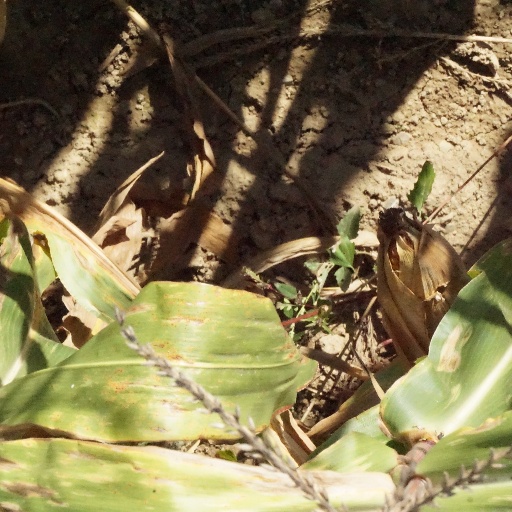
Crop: maize; corn